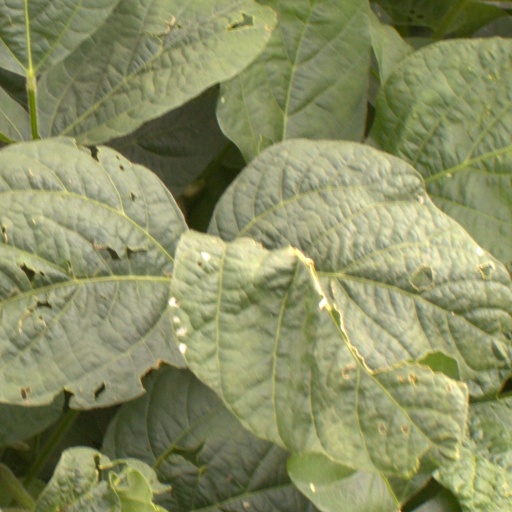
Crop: soybean